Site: brandenburg
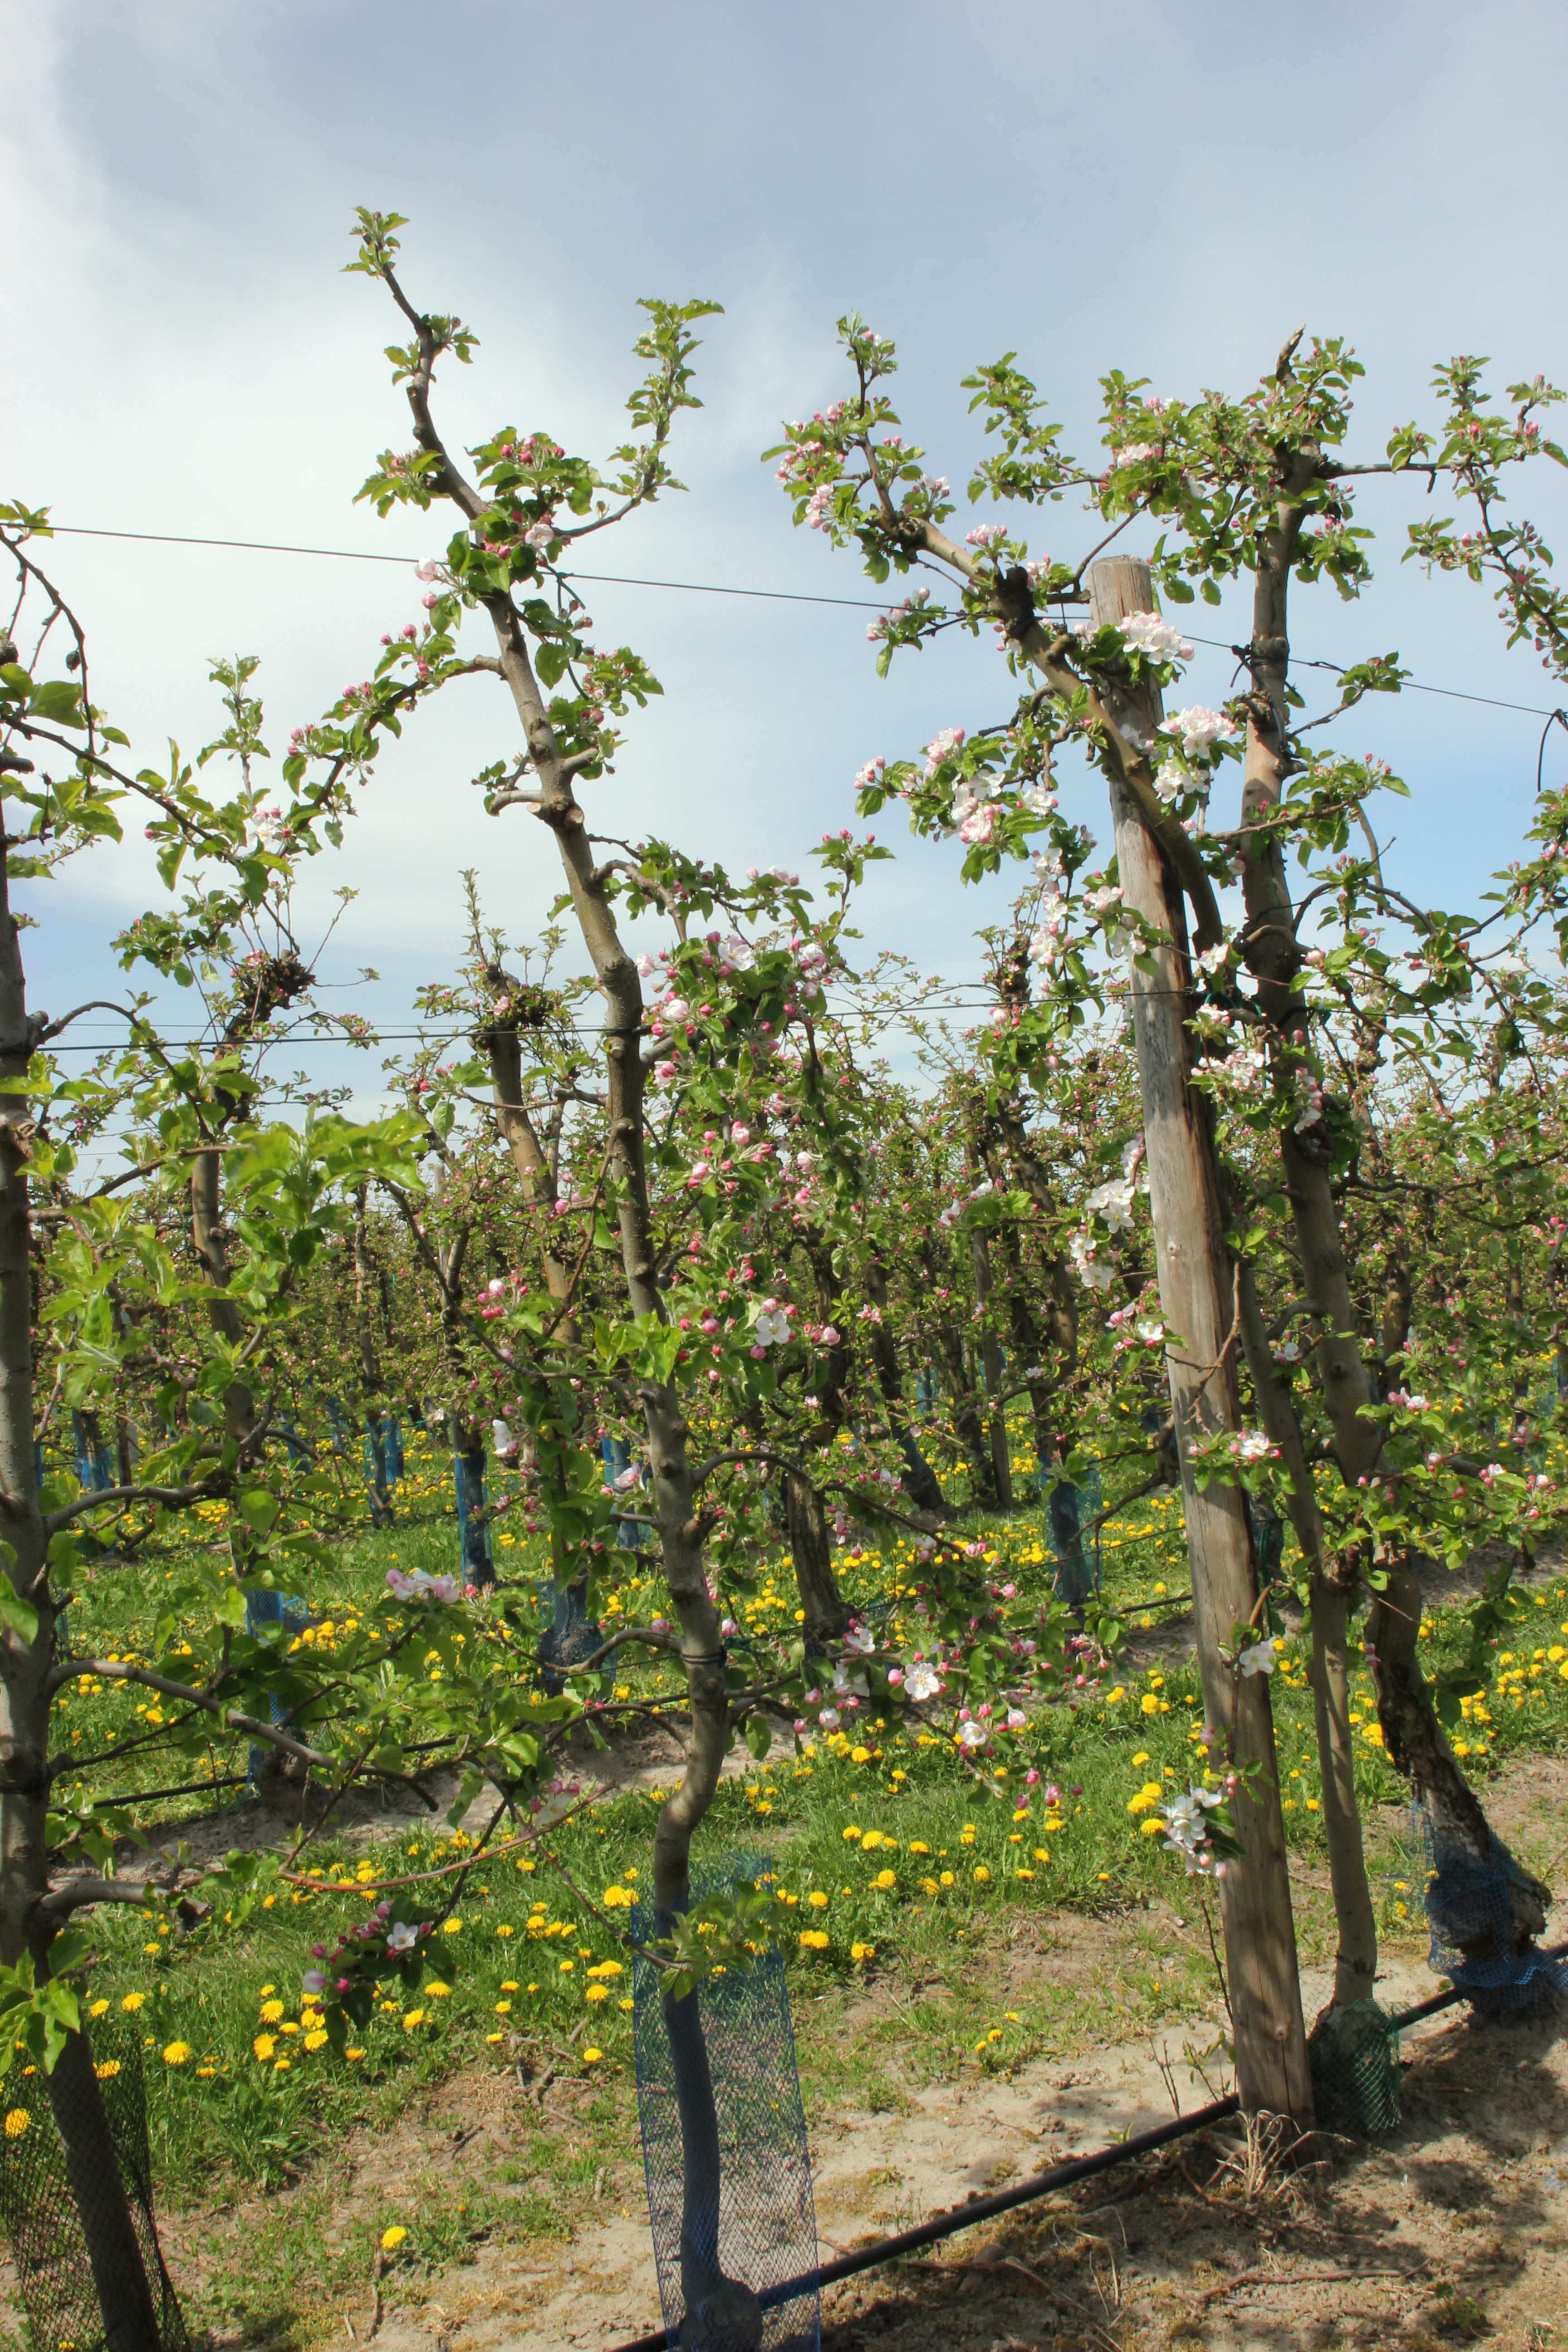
Growth stage (BBCH 57): Inflorescence emergence